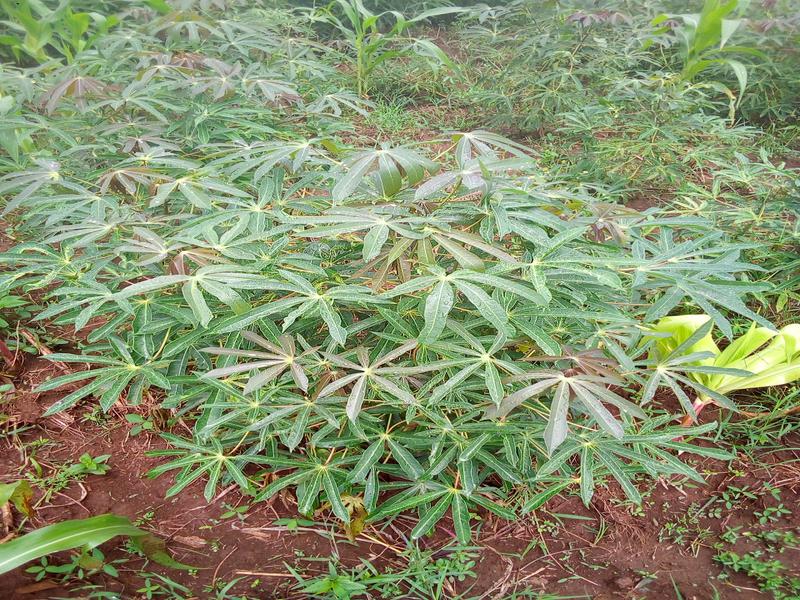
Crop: cassava
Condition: green_mottle